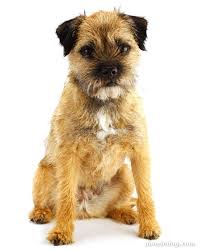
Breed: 206-n000007-Border_terrier